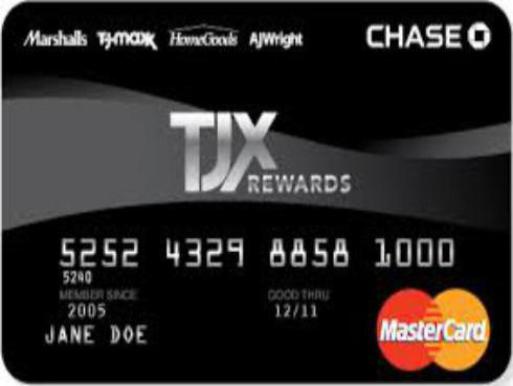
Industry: Others